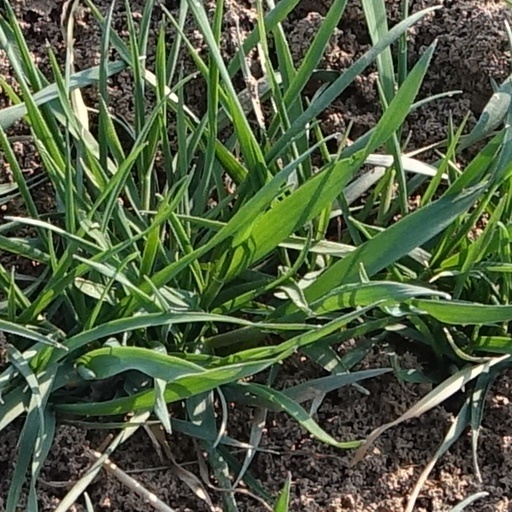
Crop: wheat